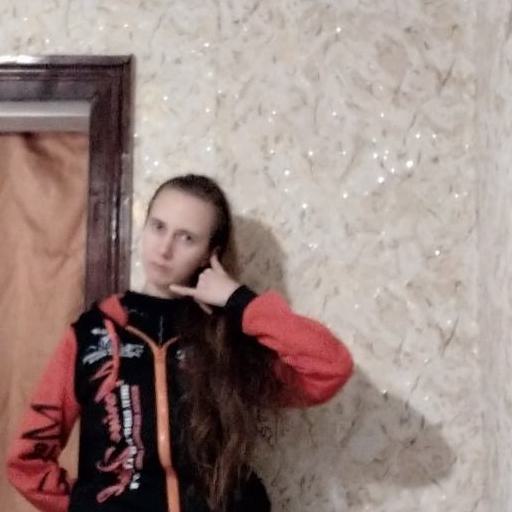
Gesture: call